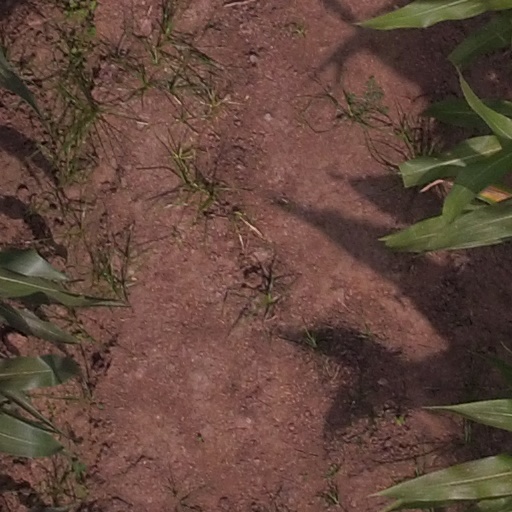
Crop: maize; corn